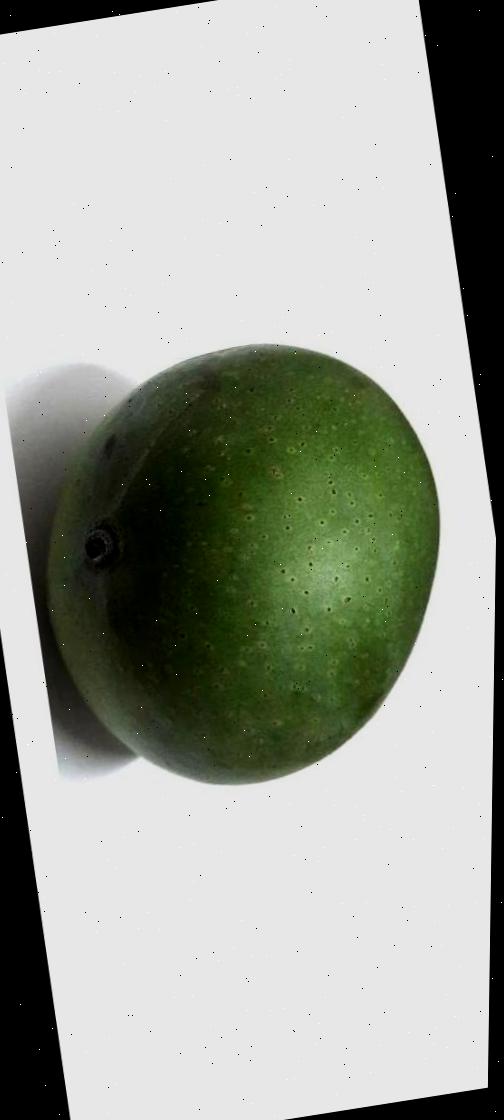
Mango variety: Ashshina Zhinuk